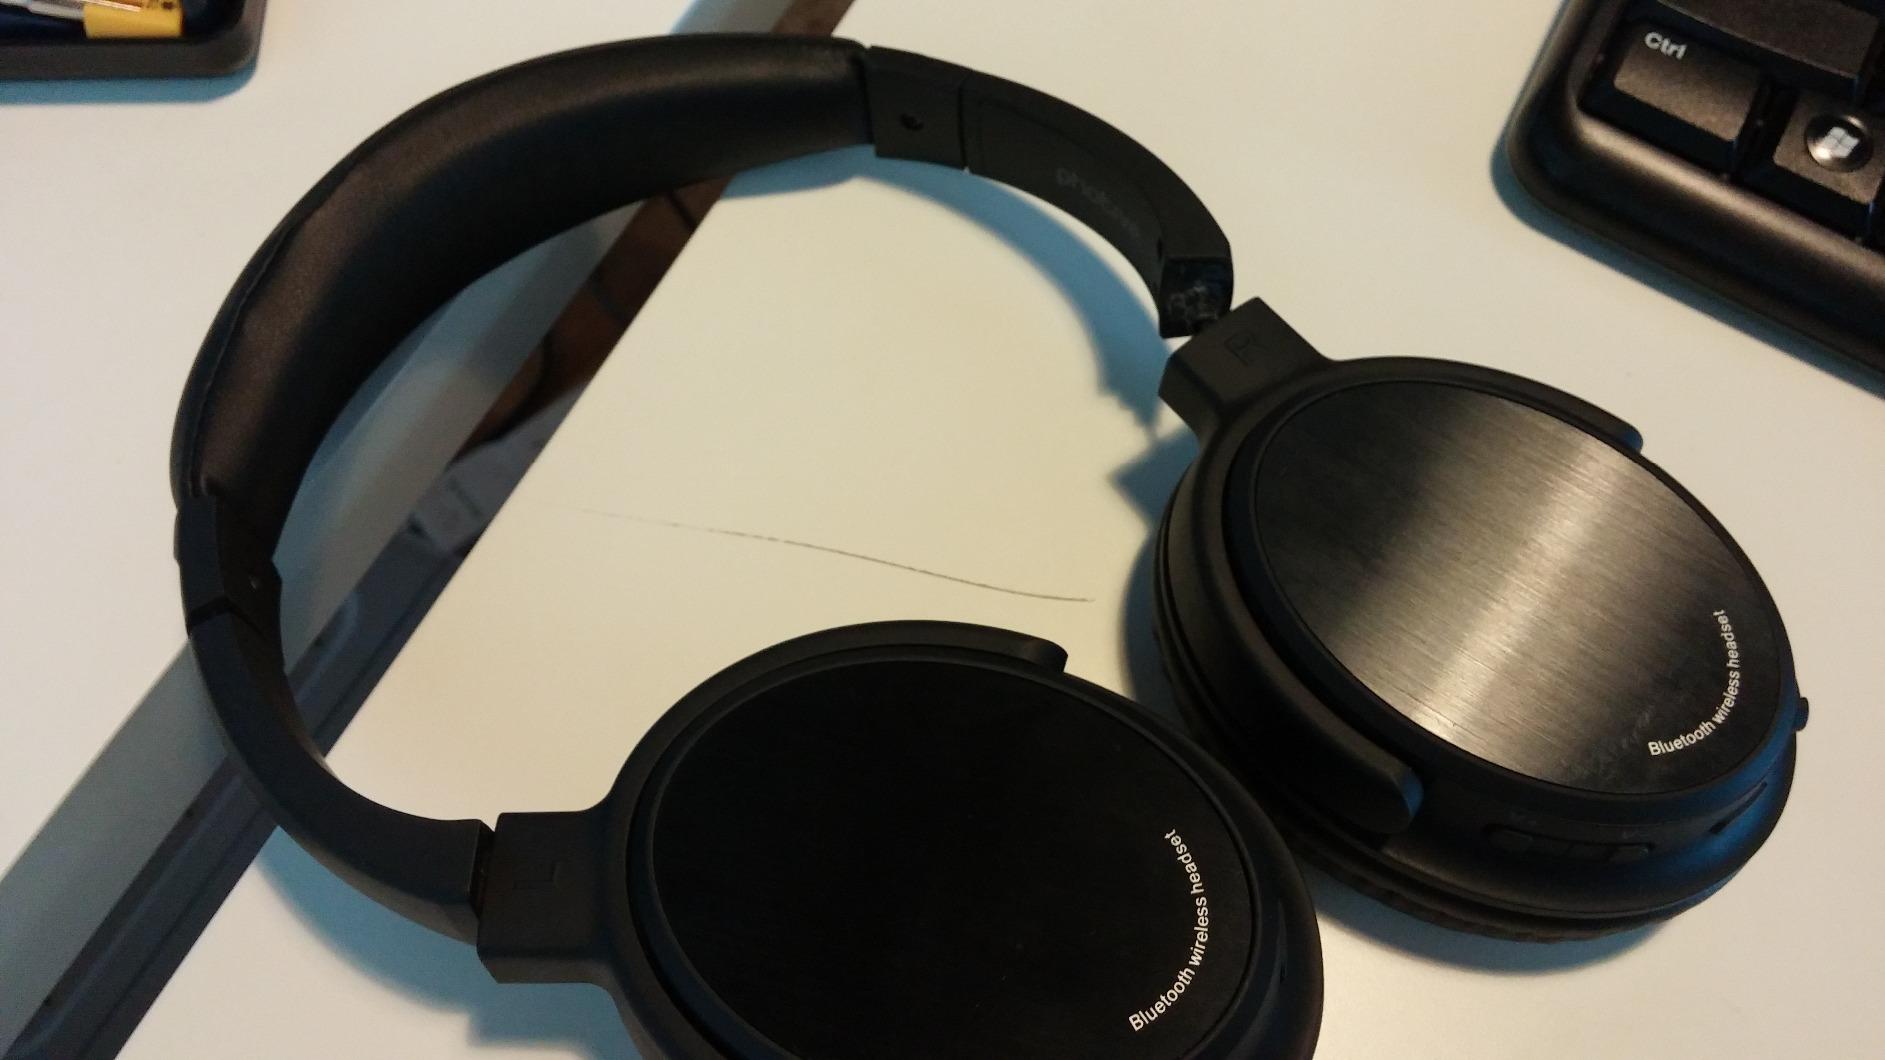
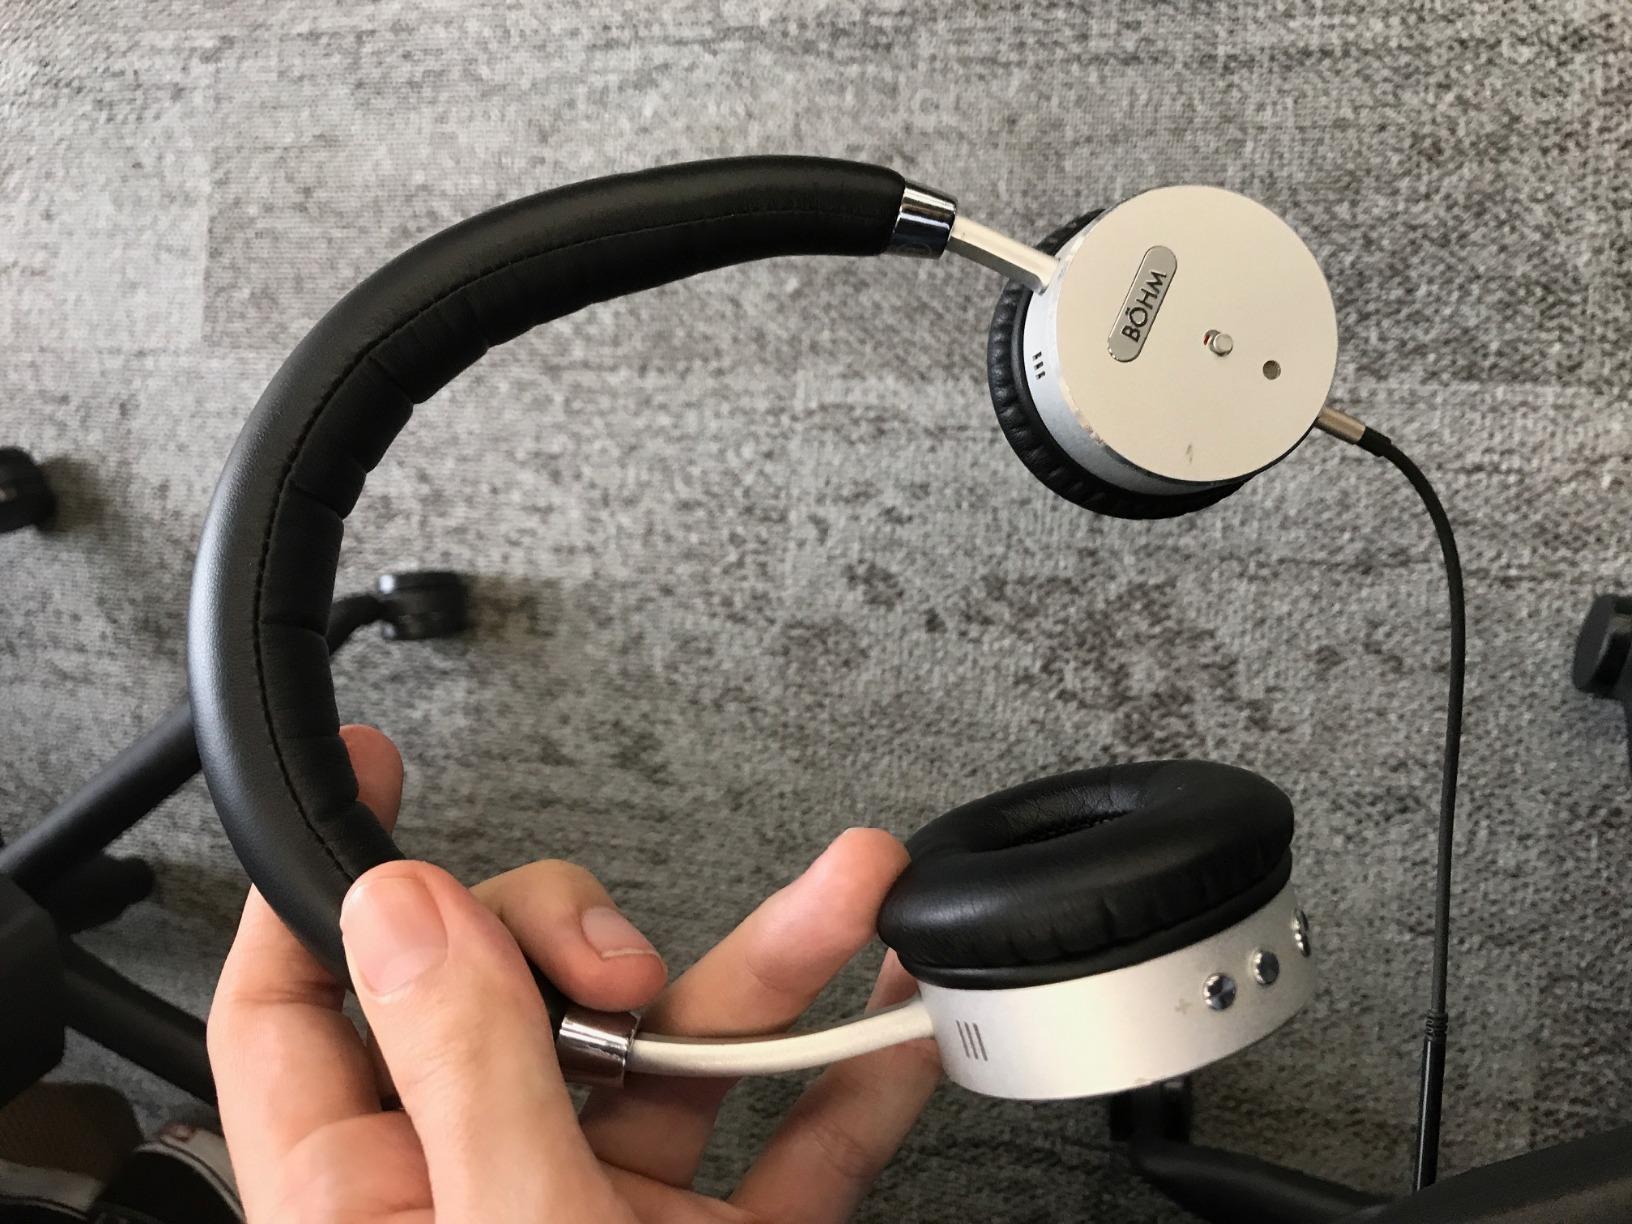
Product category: headphones
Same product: no